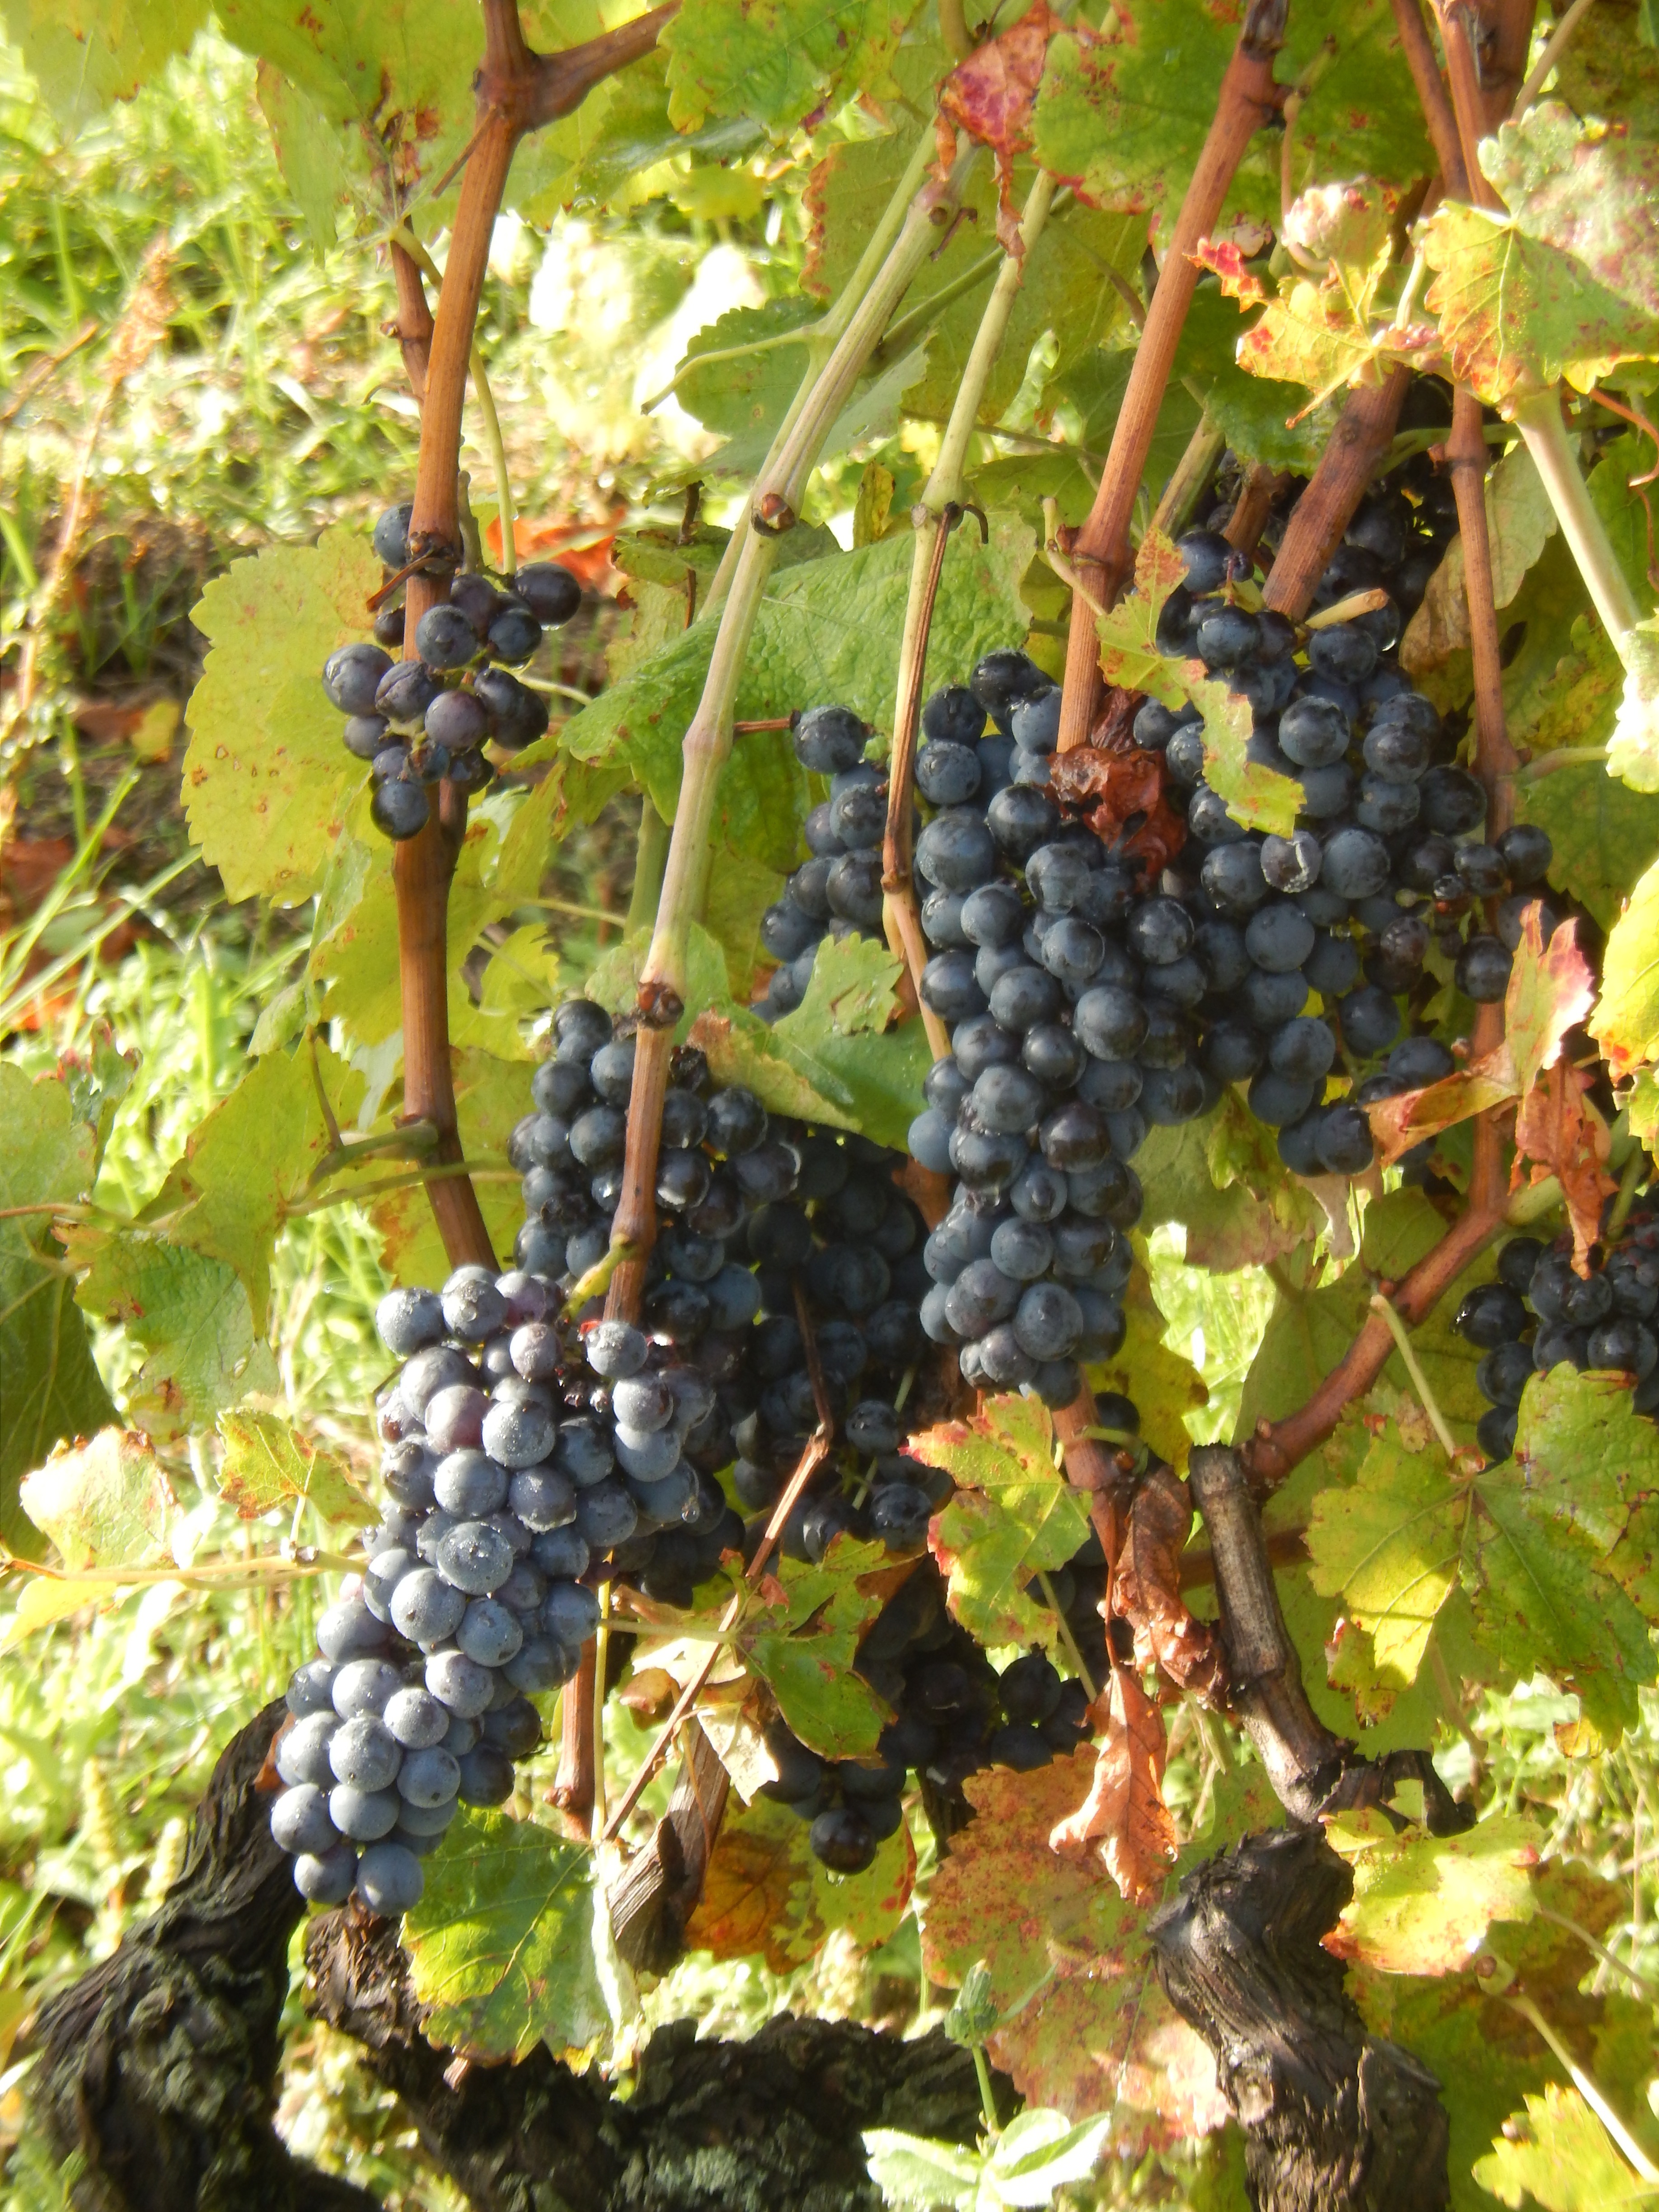
nature, plant, grape, vine, vineyard, fruit, food, produce, agriculture, grapes, flowering plant, vitis, sultana, land plant, grapevine family, zante currant